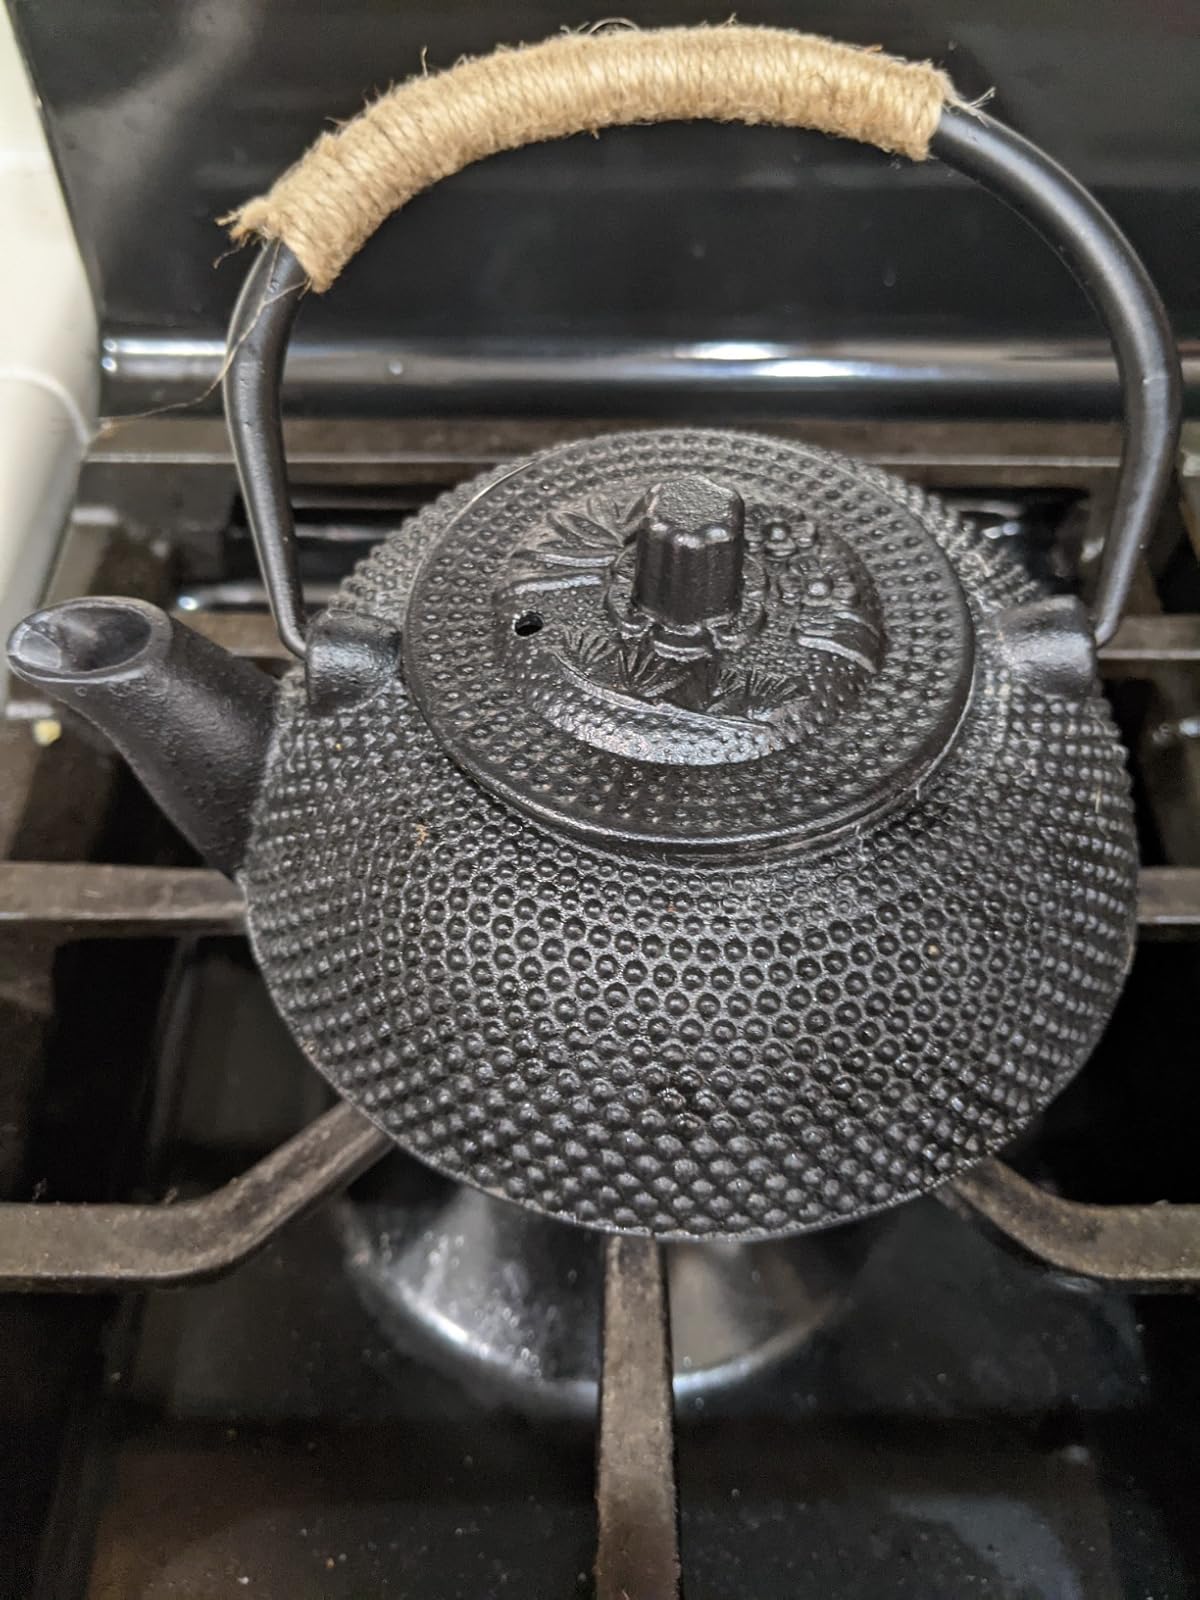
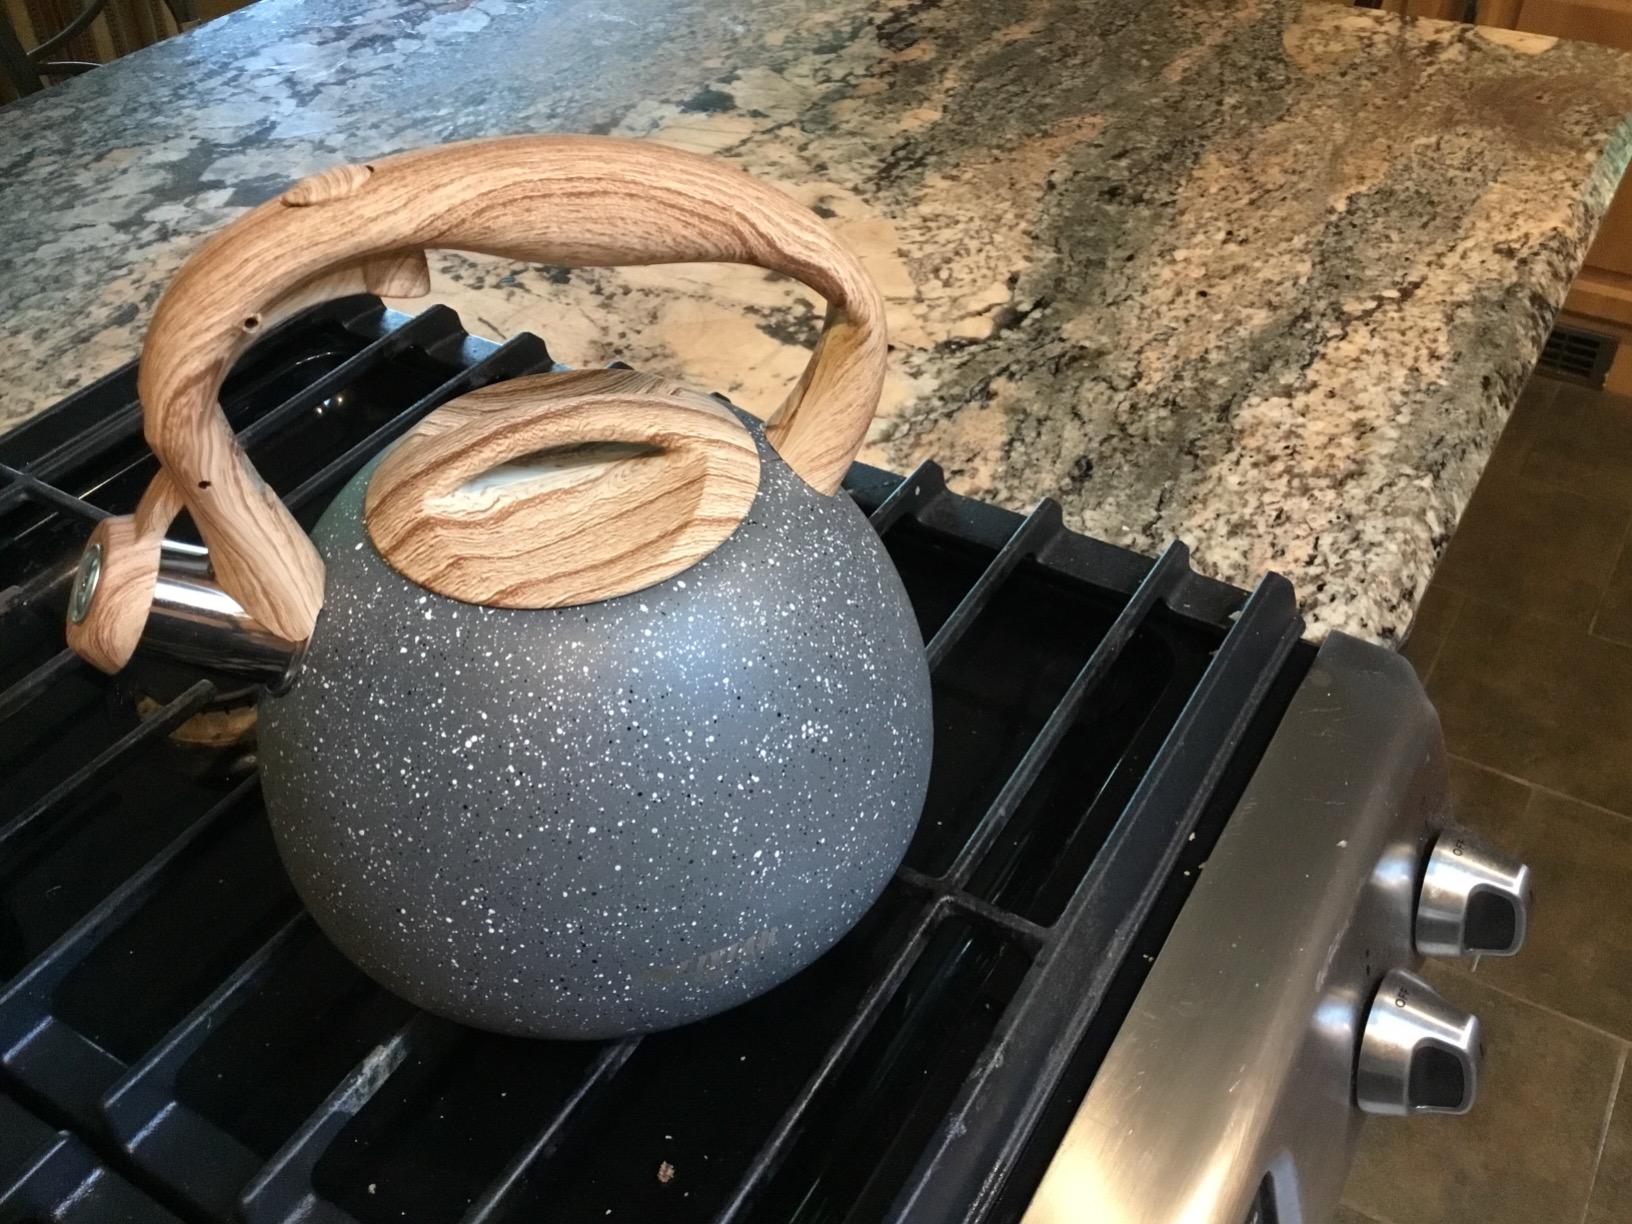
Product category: items_kettle
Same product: no